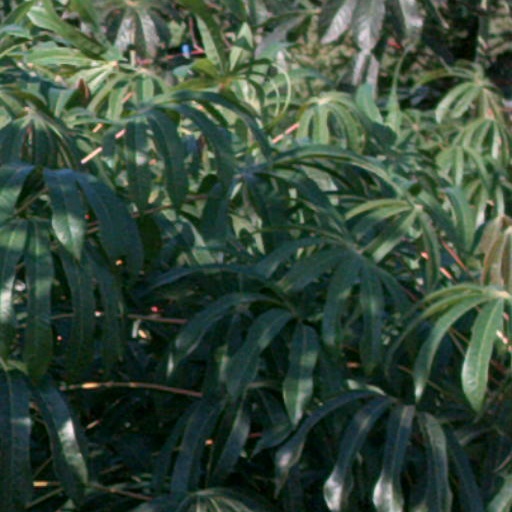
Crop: cassava